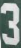
Number: 3